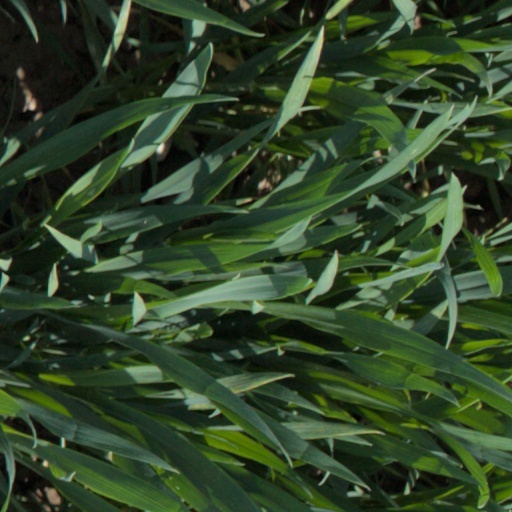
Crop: wheat